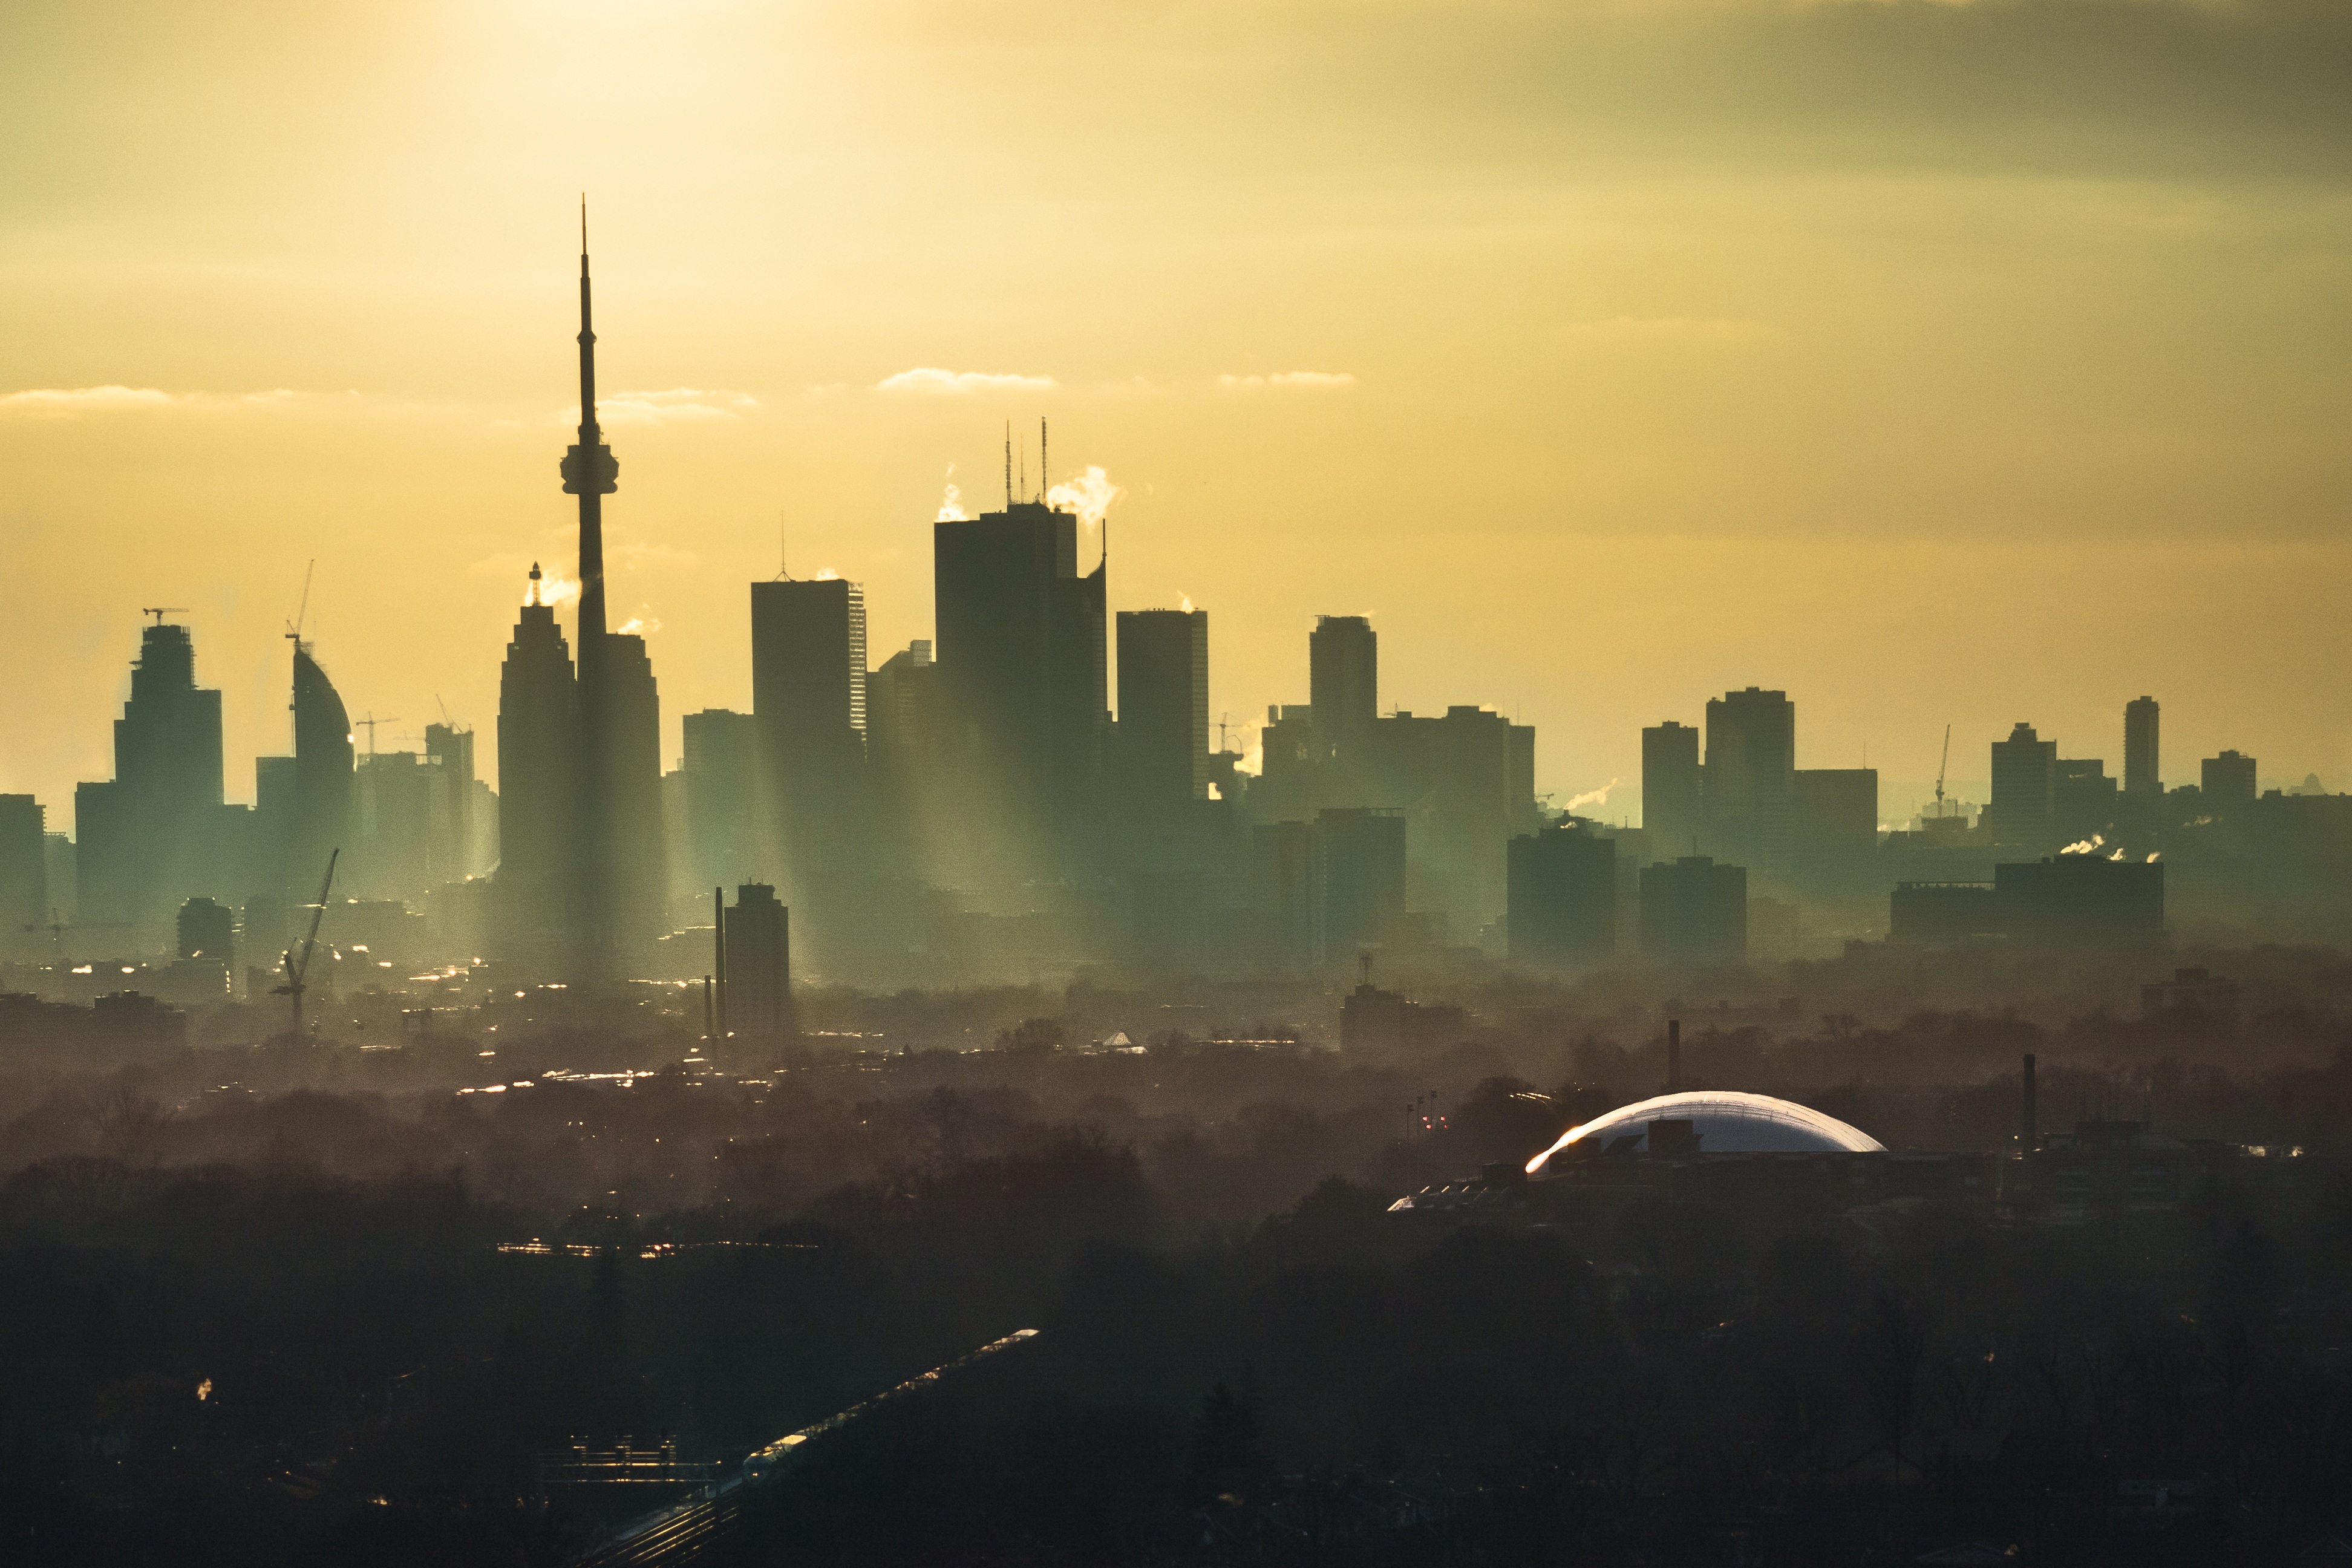
tree, horizon, light, cloud, architecture, people, sky, sunrise, sunset, road, skyline, street, night, house, sunlight, morning, town, building, dawn, city, home, skyscraper, urban, cityscape, downtown, travel, dusk, sign, evening, reflection, symbol, haze, business, city street, modern, life, modern building, design, flat, scene, metropolis, urban city, urban street, business building, building vector, geographical feature, atmospheric phenomenon, human settlement, atmosphere of earth, city vector, city background, city silhouette, ohurtsov